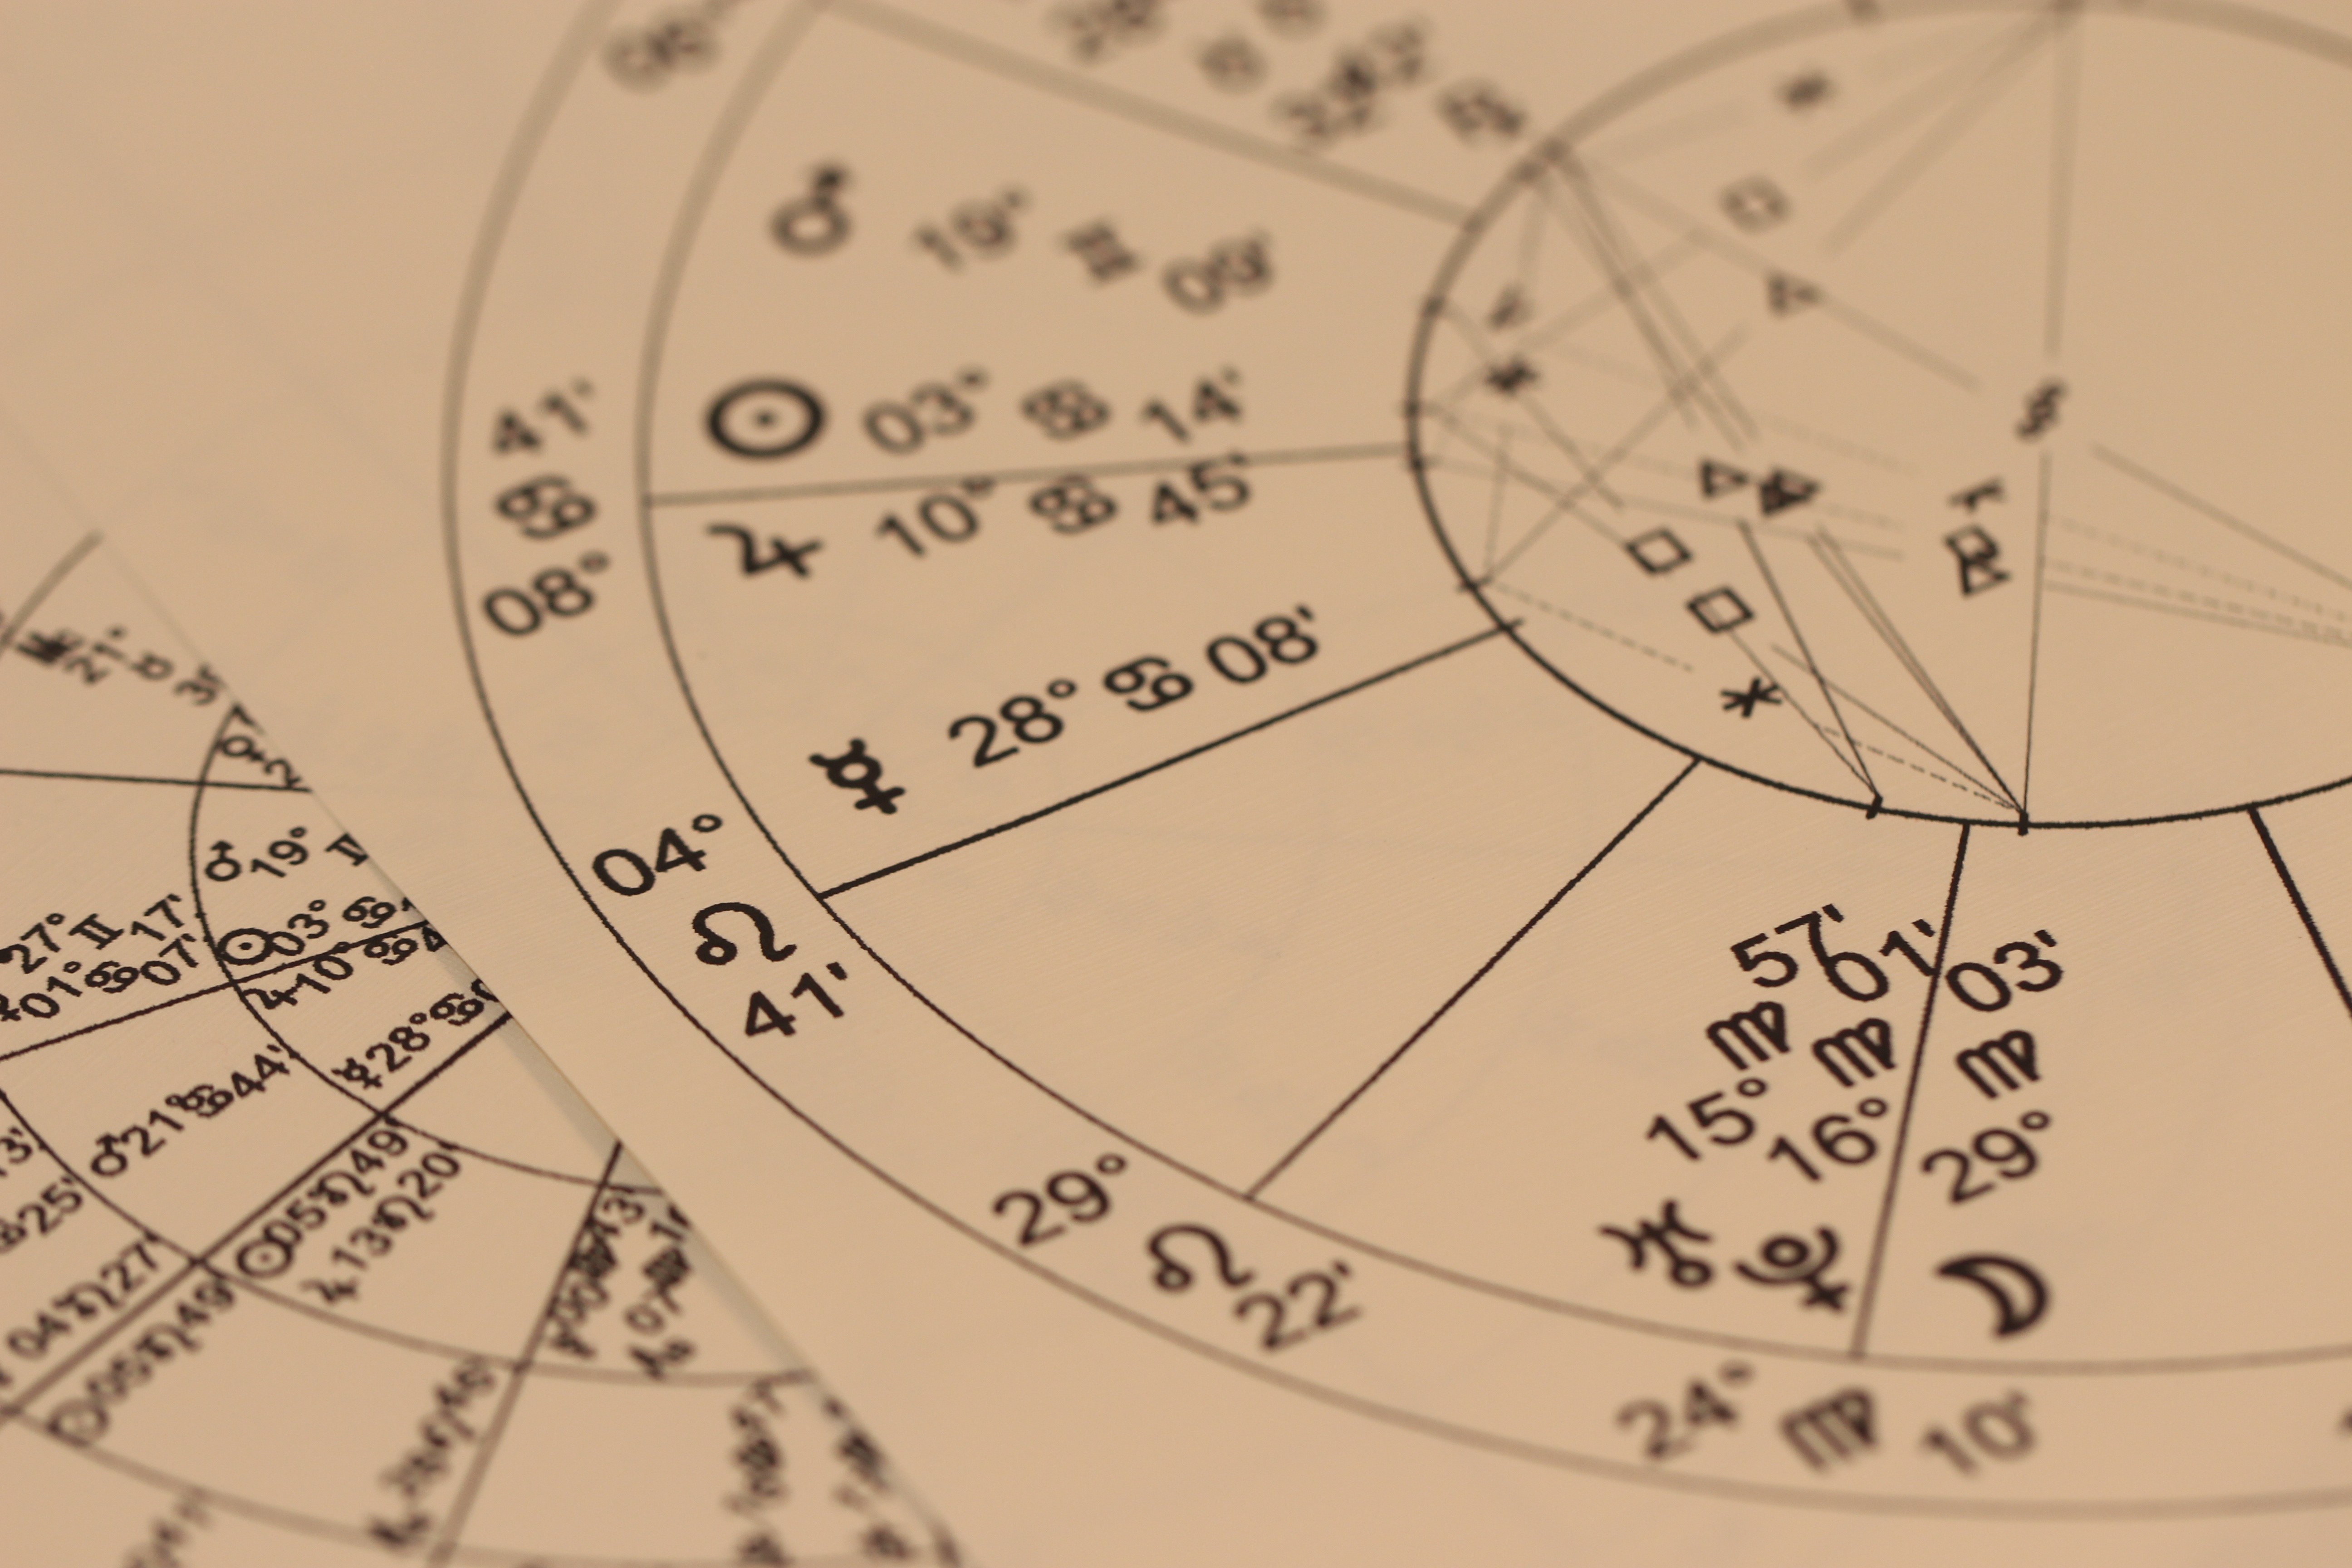
hand, sign, pattern, line, constellation, circle, astrology, chart, sketch, drawing, diagram, magic, organ, virgo, shape, leo, taurus, cancer, gemini, libra, scorpio, aries, capricorn, mysticism, esoteric, horoscope, aquarius, fortune teller, sagittarius, divination, astrological, zodiac, astrologer